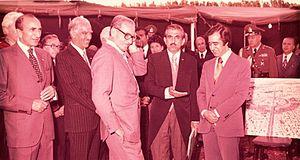
Dariush Borbor, né à Téhéran, Iran, le 28 avril 1934, est un architecte, urbaniste, designer, sculpteur, peintre, savant et homme de lettres irano-français. En 1963, il crée son propre cabinet sous le nom de «Borbor Conseils en Architecture, Ingénierie et Urbanisme ».